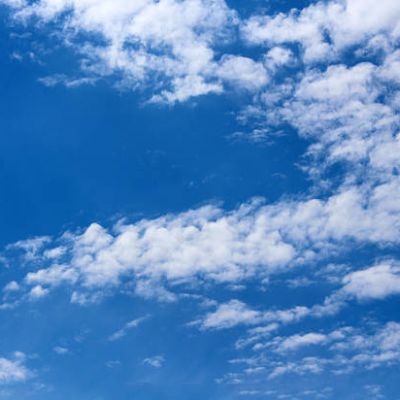
Cloud type: Cirrocumulus (Cc)